Atsipades

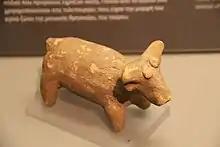
Example of an ancient Minoan clay animal votive.

Atsipades was used for ancient Minoan religious rites. The sanctuary belonged to the entire community, who were free to use it to serve their religious needs. Peak sanctuaries commonly were located at a high peak, since the experience of climbing close to the sky near dangerous cliff edges contributed to the religious experience and symbolically brought the individual closer to the gods. The ritualistic experience of climbing up the mountain holding a votive or pebble played a major role in the religious aspect of the peak sanctuary. Offerings, such as the votives of pebbles, were given to the gods as a way to gain their favor or goodwill. As many people from the community used the peak sanctuary, visiting the peak sanctuary became a social experience where people would be able to show their piety and their wealth through the votives and offerings that they deposited.